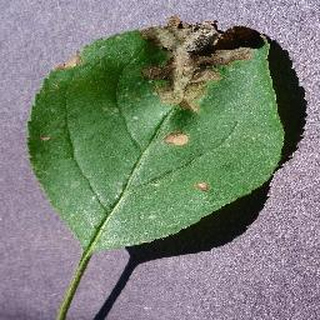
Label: apple_black_rot